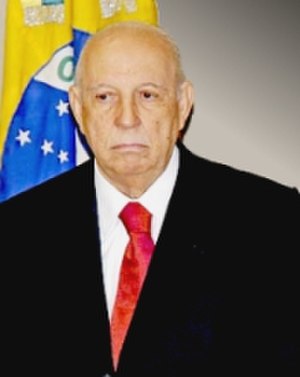
José Alencar
José Alencar
José Alencar Gomes da Silva var en brasiliansk poltiker. Han var vicepræsident for præsident Luiz Inácio Lula da Silva i perioden 2003 – 2010. I perioden 2004 – 2006 var han også Brasiliens forsvarsminister. Alencar var medlem af det politiske partit Partido Republicano Brasileiro. I hans sidste år var han for de meste på hospital Sírio-Libanês, selvom at han også modtog eksperimentel Behandling på et universitetshospital i Houston, Texas. Hans død blev mødt med sorg af medlemmer af forskellige institutioner og på tværs af det politiske spektrum og præsident Dilma Rousseff sagde at de var en ære at have arbejdet sammen med ham. Han fik efter sin død en statsbegravelse og vicepræsident Michel Temer, udtalte at der ville blive, holdt en syv dage lang sørgedag.